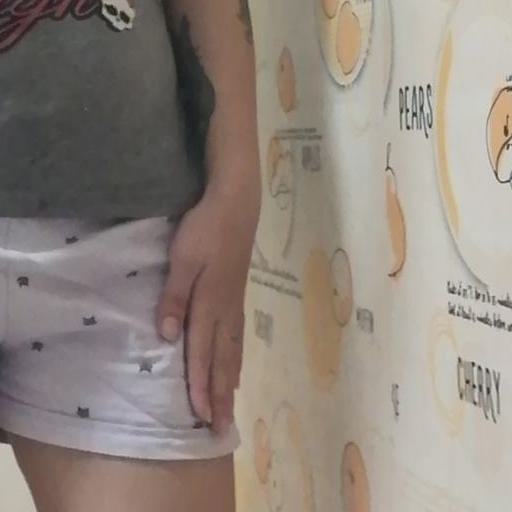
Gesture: no_gesture